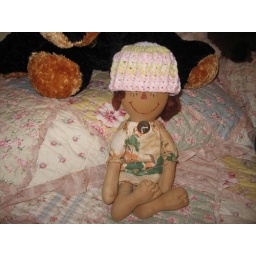
Another preemie ribbed hat but in white, pink and yellow but the yellow was too strong, dollie doesnt care tho.